Religion in Guyana

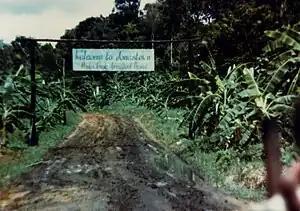
Entrance to Jonestown, a settlement founded by the Peoples Temple cult in 1974

The number of Guyanese practising Hinduism has been decreasing for decades now, with 253,065 (35.0%) in 1991, 213,282 (28.4%) in 2002, and 185,000 (24.8%) practitioners in 2012. Its highest percentages are in Essequibo Islands-West Demerara and East Berbice Corentyne at 37.7% and 42.1% of the regional population respectively.